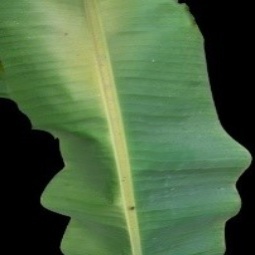
Label: Healthy